Hurricane Epsilon (2020)

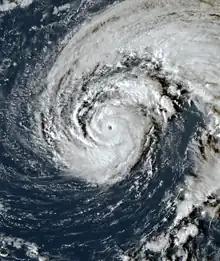
Epsilon nearing peak intensity, late on October 21

Hurricane Epsilon was a strong tropical cyclone that affected Bermuda, and parts of North America and Western Europe. The twenty-seventh tropical or subtropical cyclone, twenty-sixth named storm, eleventh hurricane, and fourth major hurricane of the extremely-active 2020 Atlantic hurricane season, Epsilon had a non-tropical origin, developing from an upper-level low off the East Coast of the United States on October 13. The low gradually organized, becoming Tropical Depression Twenty-Seven on October 19, and six hours later, Tropical Storm Epsilon. The storm executed a counterclockwise loop before turning westward, while strengthening. On October 20, Epsilon began undergoing rapid intensification, becoming a Category 1 hurricane on the next day, before peaking as a Category 3 major hurricane on October 22, with maximum 1-minute sustained winds of and a minimum central pressure of . This made Epsilon the easternmost major hurricane this late in the calendar year, as well as the strongest late-season major hurricane in the northeastern Atlantic, and the fastest recorded case of a tropical cyclone undergoing rapid intensification that far northeast that late in the hurricane season. Afterward, Epsilon began to weaken as the system turned northward, with the storm dropping to Category 1 intensity late that day. Epsilon maintained its intensity as it moved northward, passing to the east of Bermuda. On October 24, Epsilon turned northeastward and gradually accelerated, before weakening into a tropical storm on the next day. On October 26, Epsilon transitioned into an extratropical cyclone, before being absorbed by another larger extratropical storm later that same day.